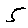
Label: 5